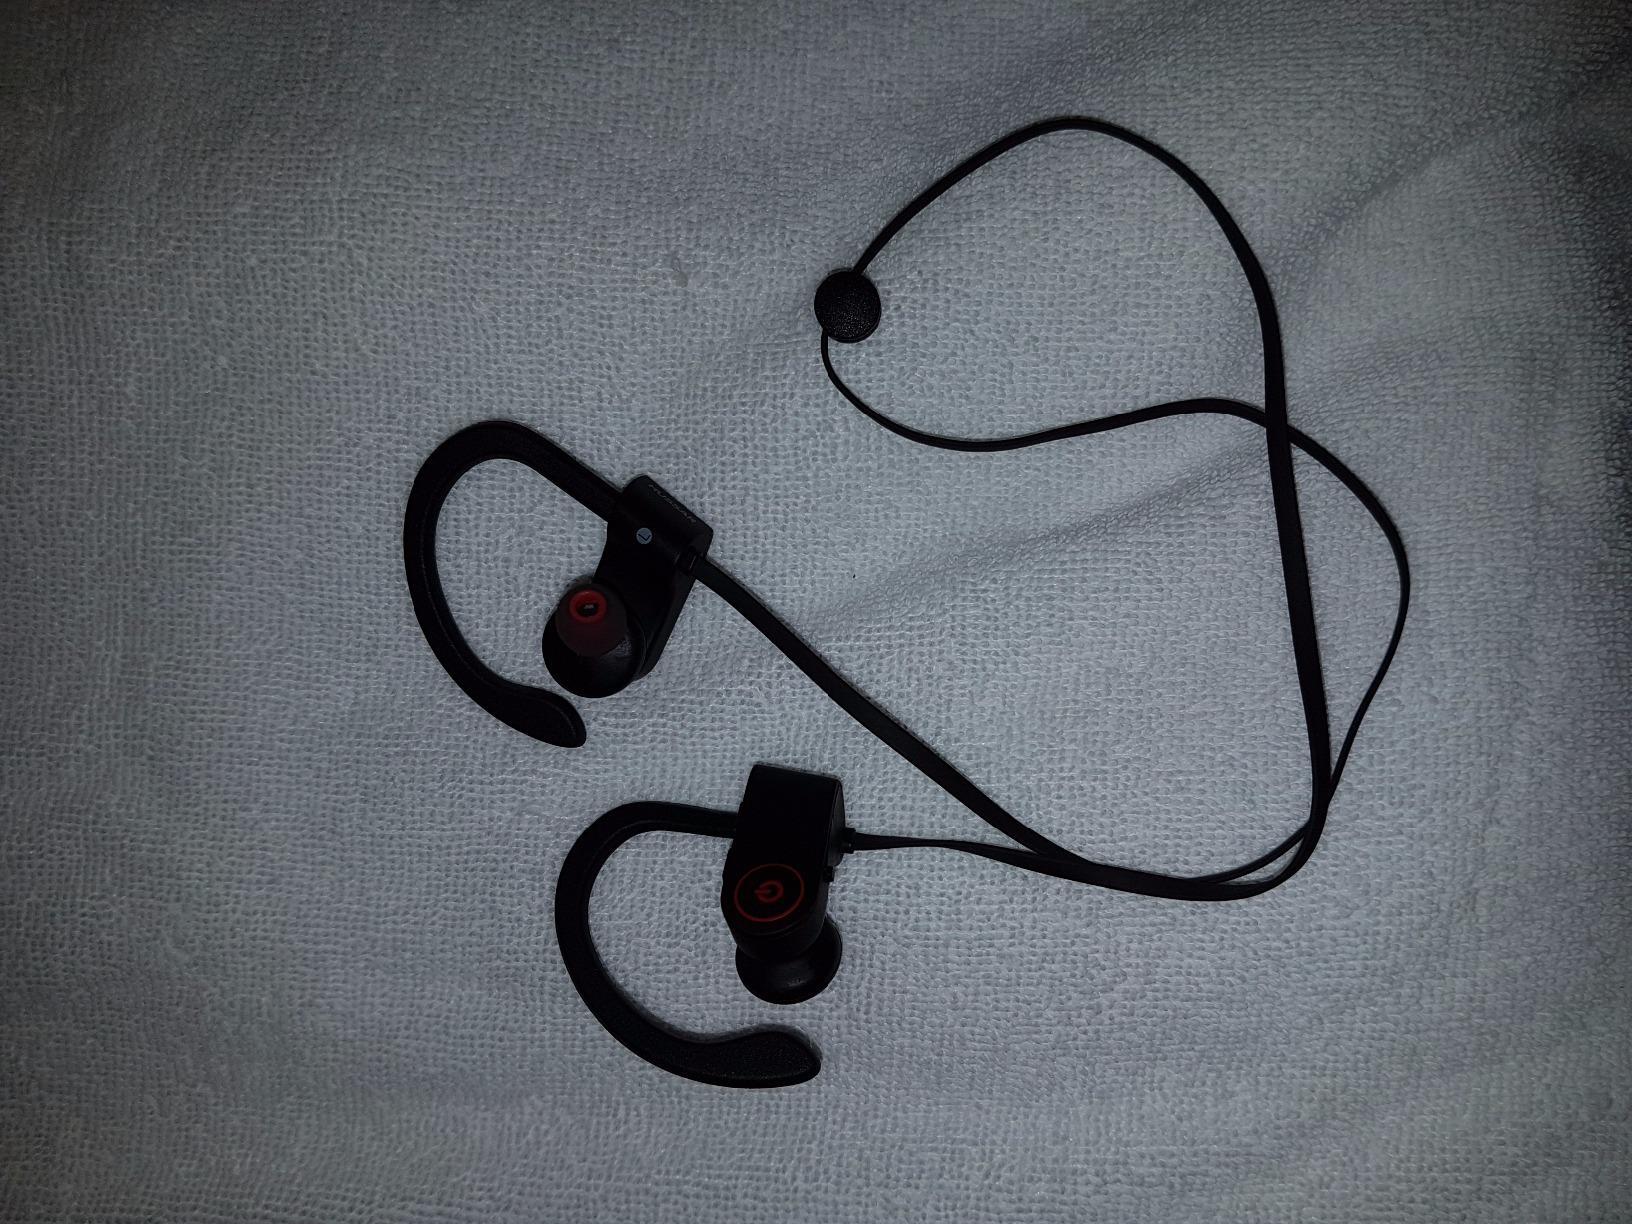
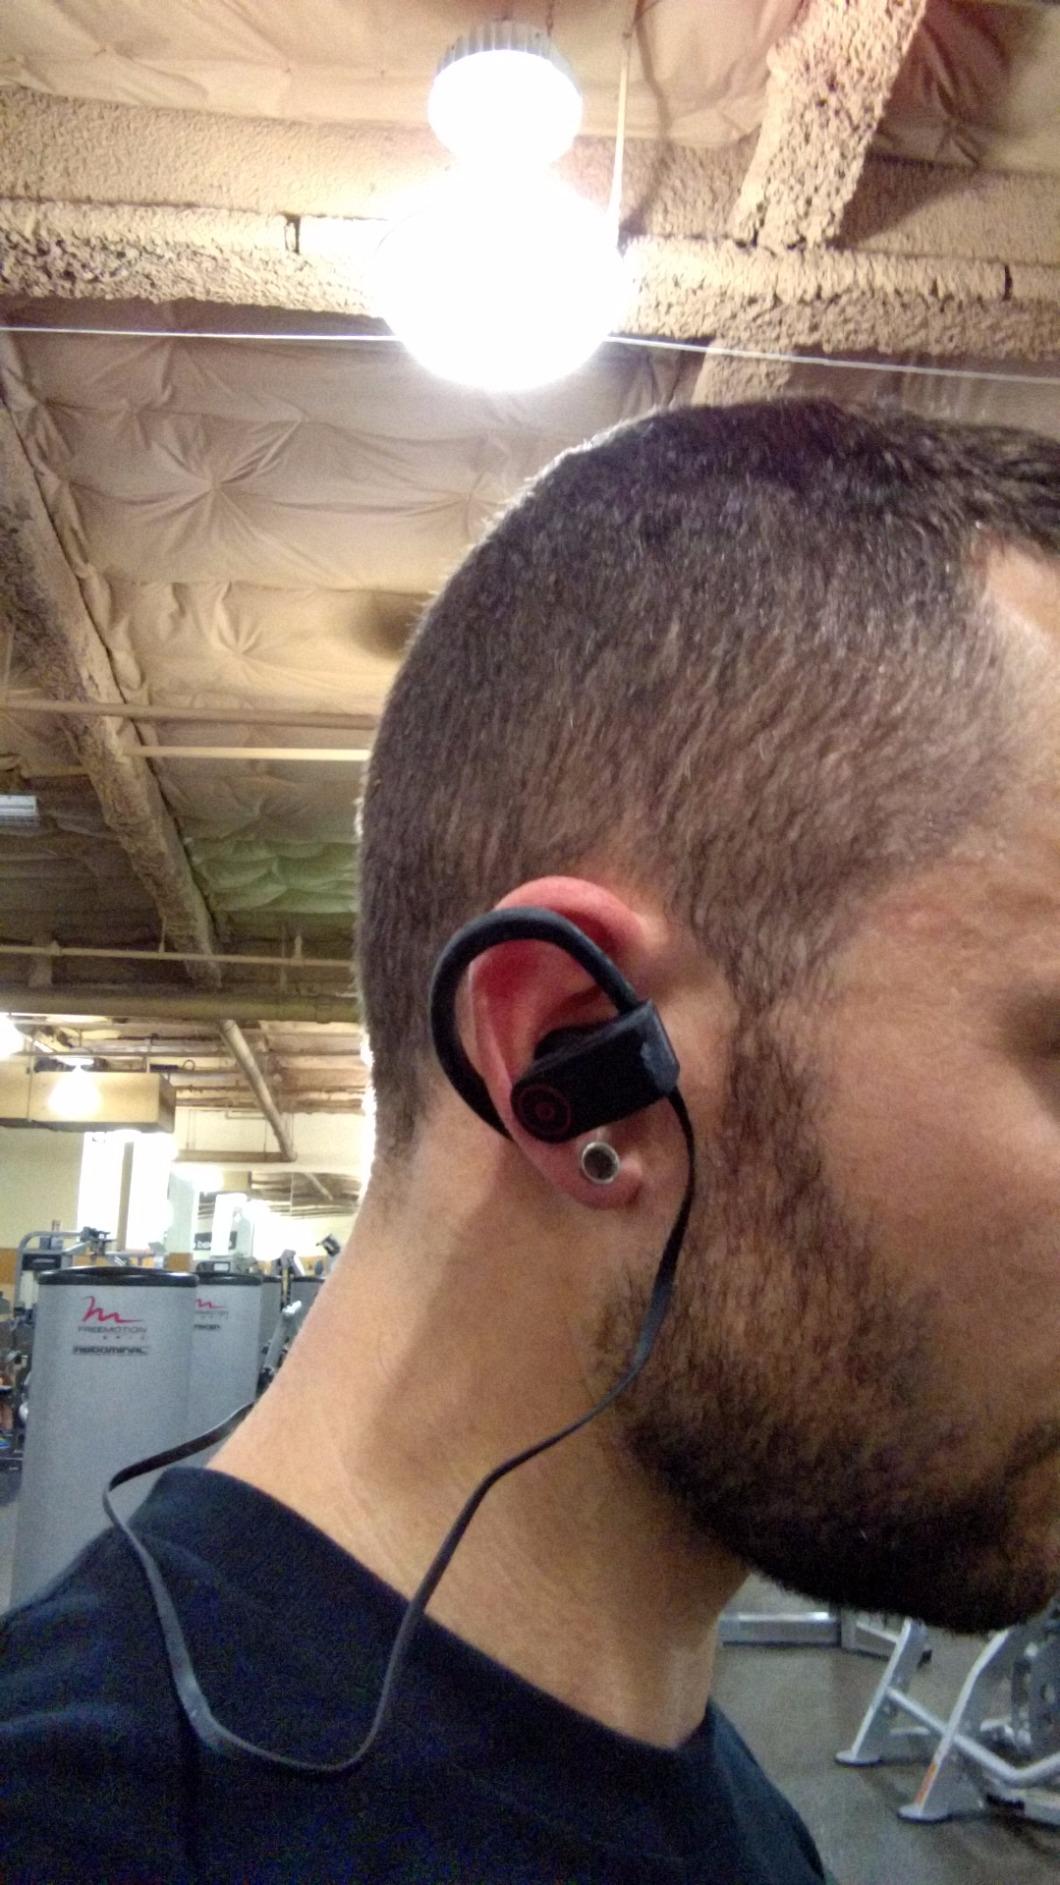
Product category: headphones
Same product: yes